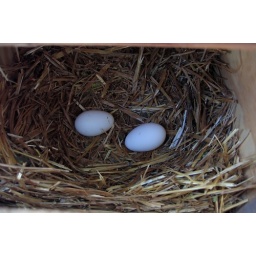
...who likes eggs. This is from last year - the laying box in the chicken roost.